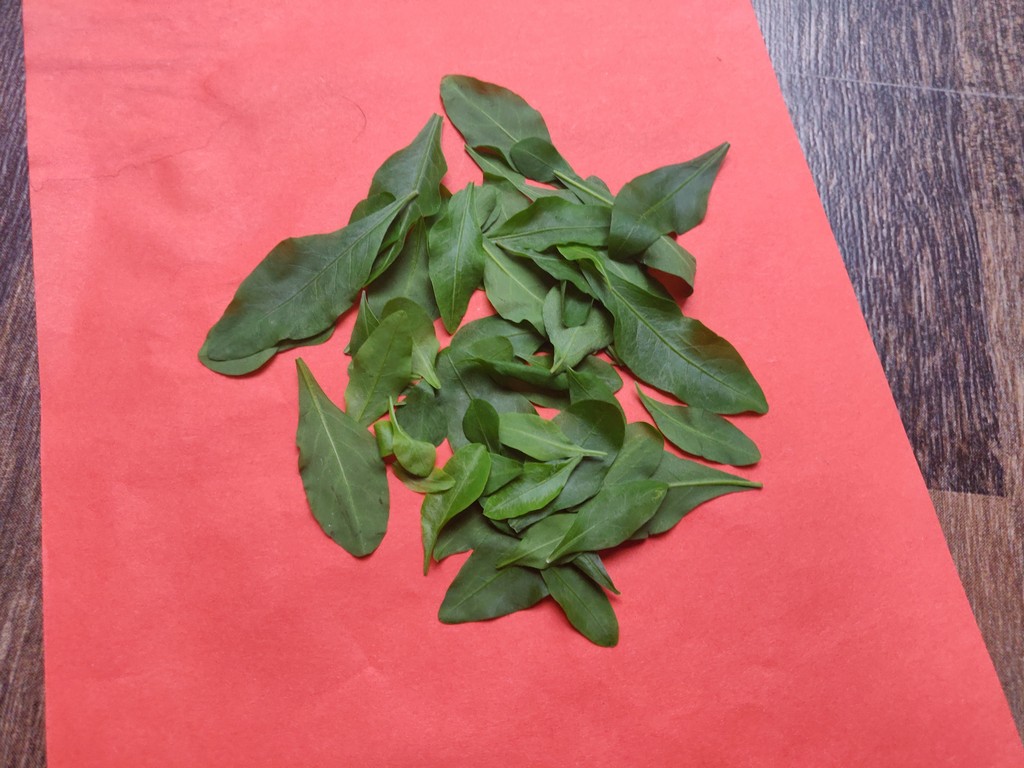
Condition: Healthy
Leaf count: multiple
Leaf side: unknown